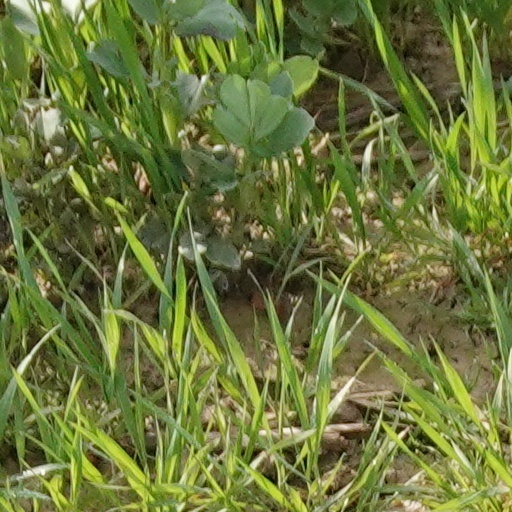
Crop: wheat